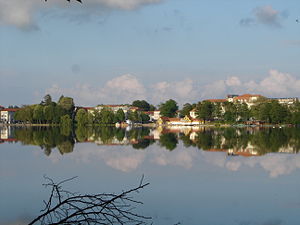
Strausberg / Billede
Strausberg er en by i Landkreis Märkisch-Oderland i den tyske delstat Brandenburg.